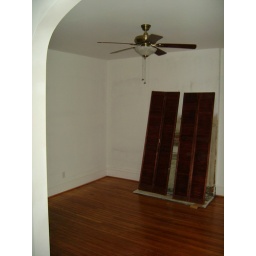
View within the front bedroom on the 2nd floor